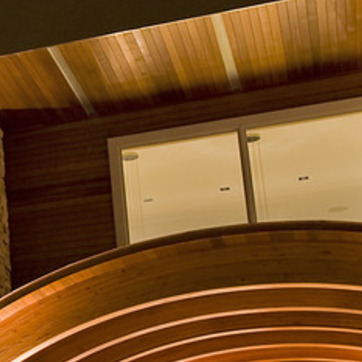
Material: glass